Mottled sculpin

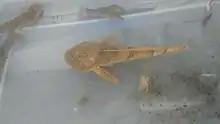

The mottled sculpin (Cottus bairdii) is a species of freshwater ray-finned fish belonging to the family Cottidae, the typical sculpins. This species has a wide but scattered North American distribution.